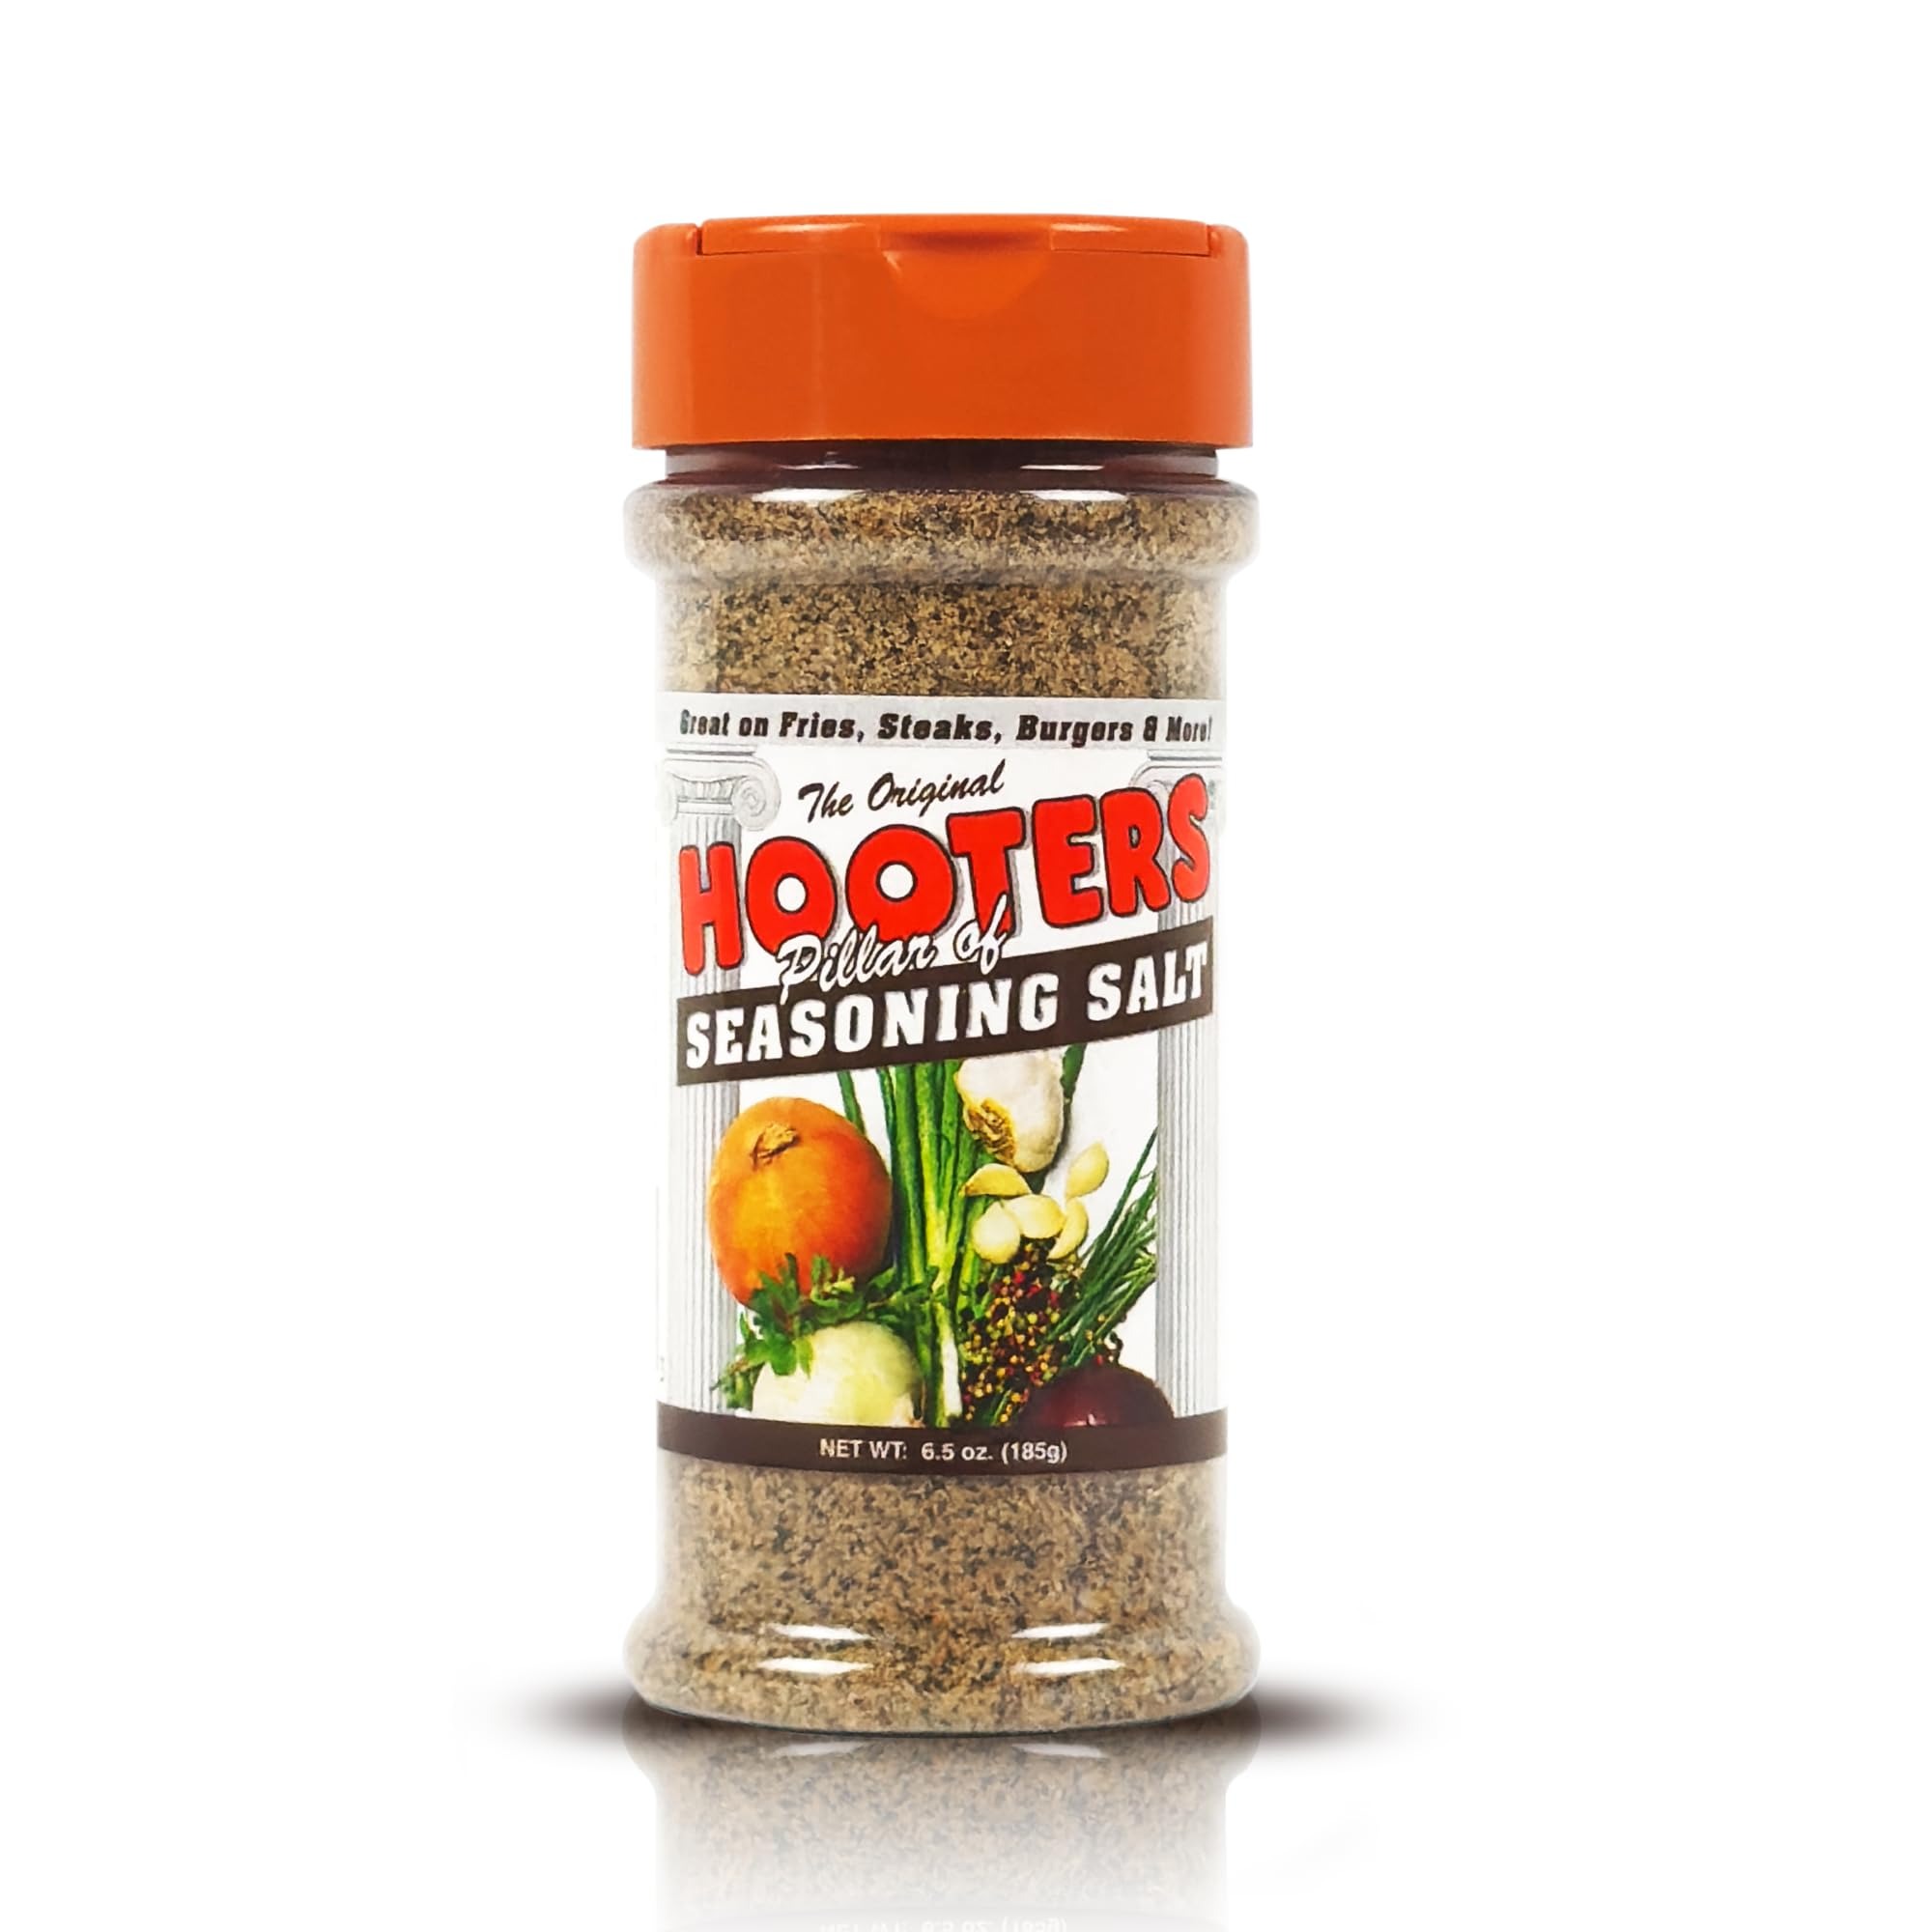
Item Name: Hooter's Seasoning Salt, 6.5-Ounce (Pack of 6)
Bullet Point: seasoning
Product Description: 56
Value: 39.0
Unit: Ounce

Price: 36.38